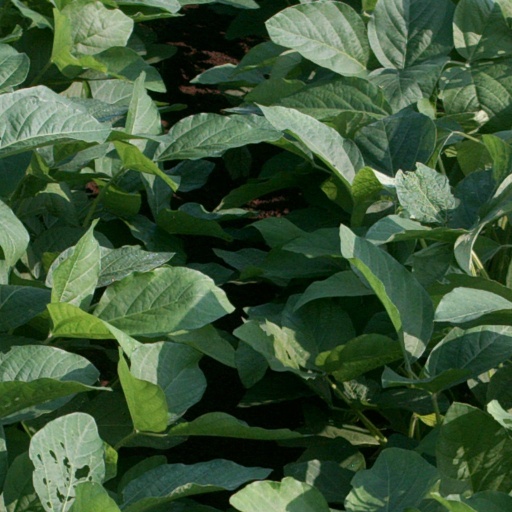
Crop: soybean